Roberto Maestas

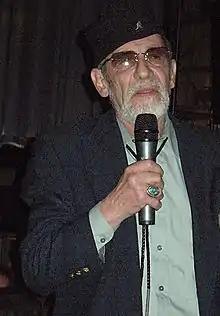
Roberto Maestas, 2008

Roberto Maestas (July 9, 1938 – September 22, 2010) was an American social activist who was prominent between the 1960s and the 1990s in Seattle, Washington. Maestas was a member of the Gang of Four and one of the founders of El Centro de la Raza.